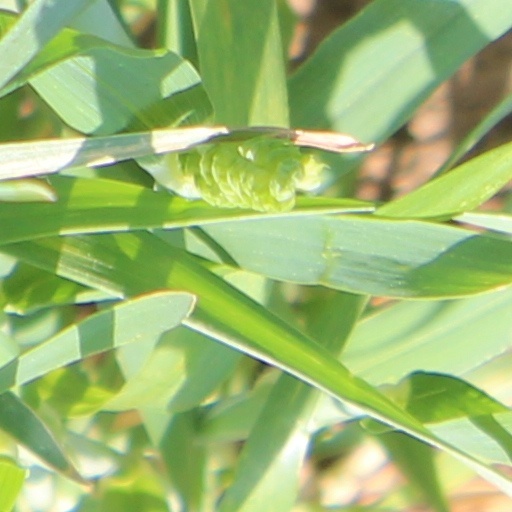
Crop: wheat